The Last of the Vostiaks

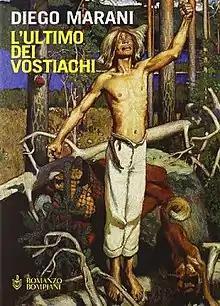
2002 Italian edition (publ. Bompiani)

The Last of the Vostiaks (Italian: "L'ultimo dei Vostiachi"; also published as The Last of the Vostyachs) is a 2001 novel by the Italian writer Diego Marani. It is a satire of bias and prejudice in academic and philological research. It raises questions about language as an identity symbol and the solitude of the last speaker of a language about to disappear.